Prospect Park station (BMT lines)

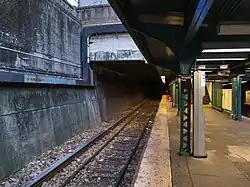
The Malbone Street Tunnel on the southbound local track

This station opened on July 2, 1878 when the Brooklyn, Flatbush and Coney Island Railway established it as the Brighton Line's temporary northern terminus on what was then known as the Willink Entrance to Prospect Park. On August 18, 1878, the line was completed north to Bedford Terminal with a connection to the Long Island Rail Road.